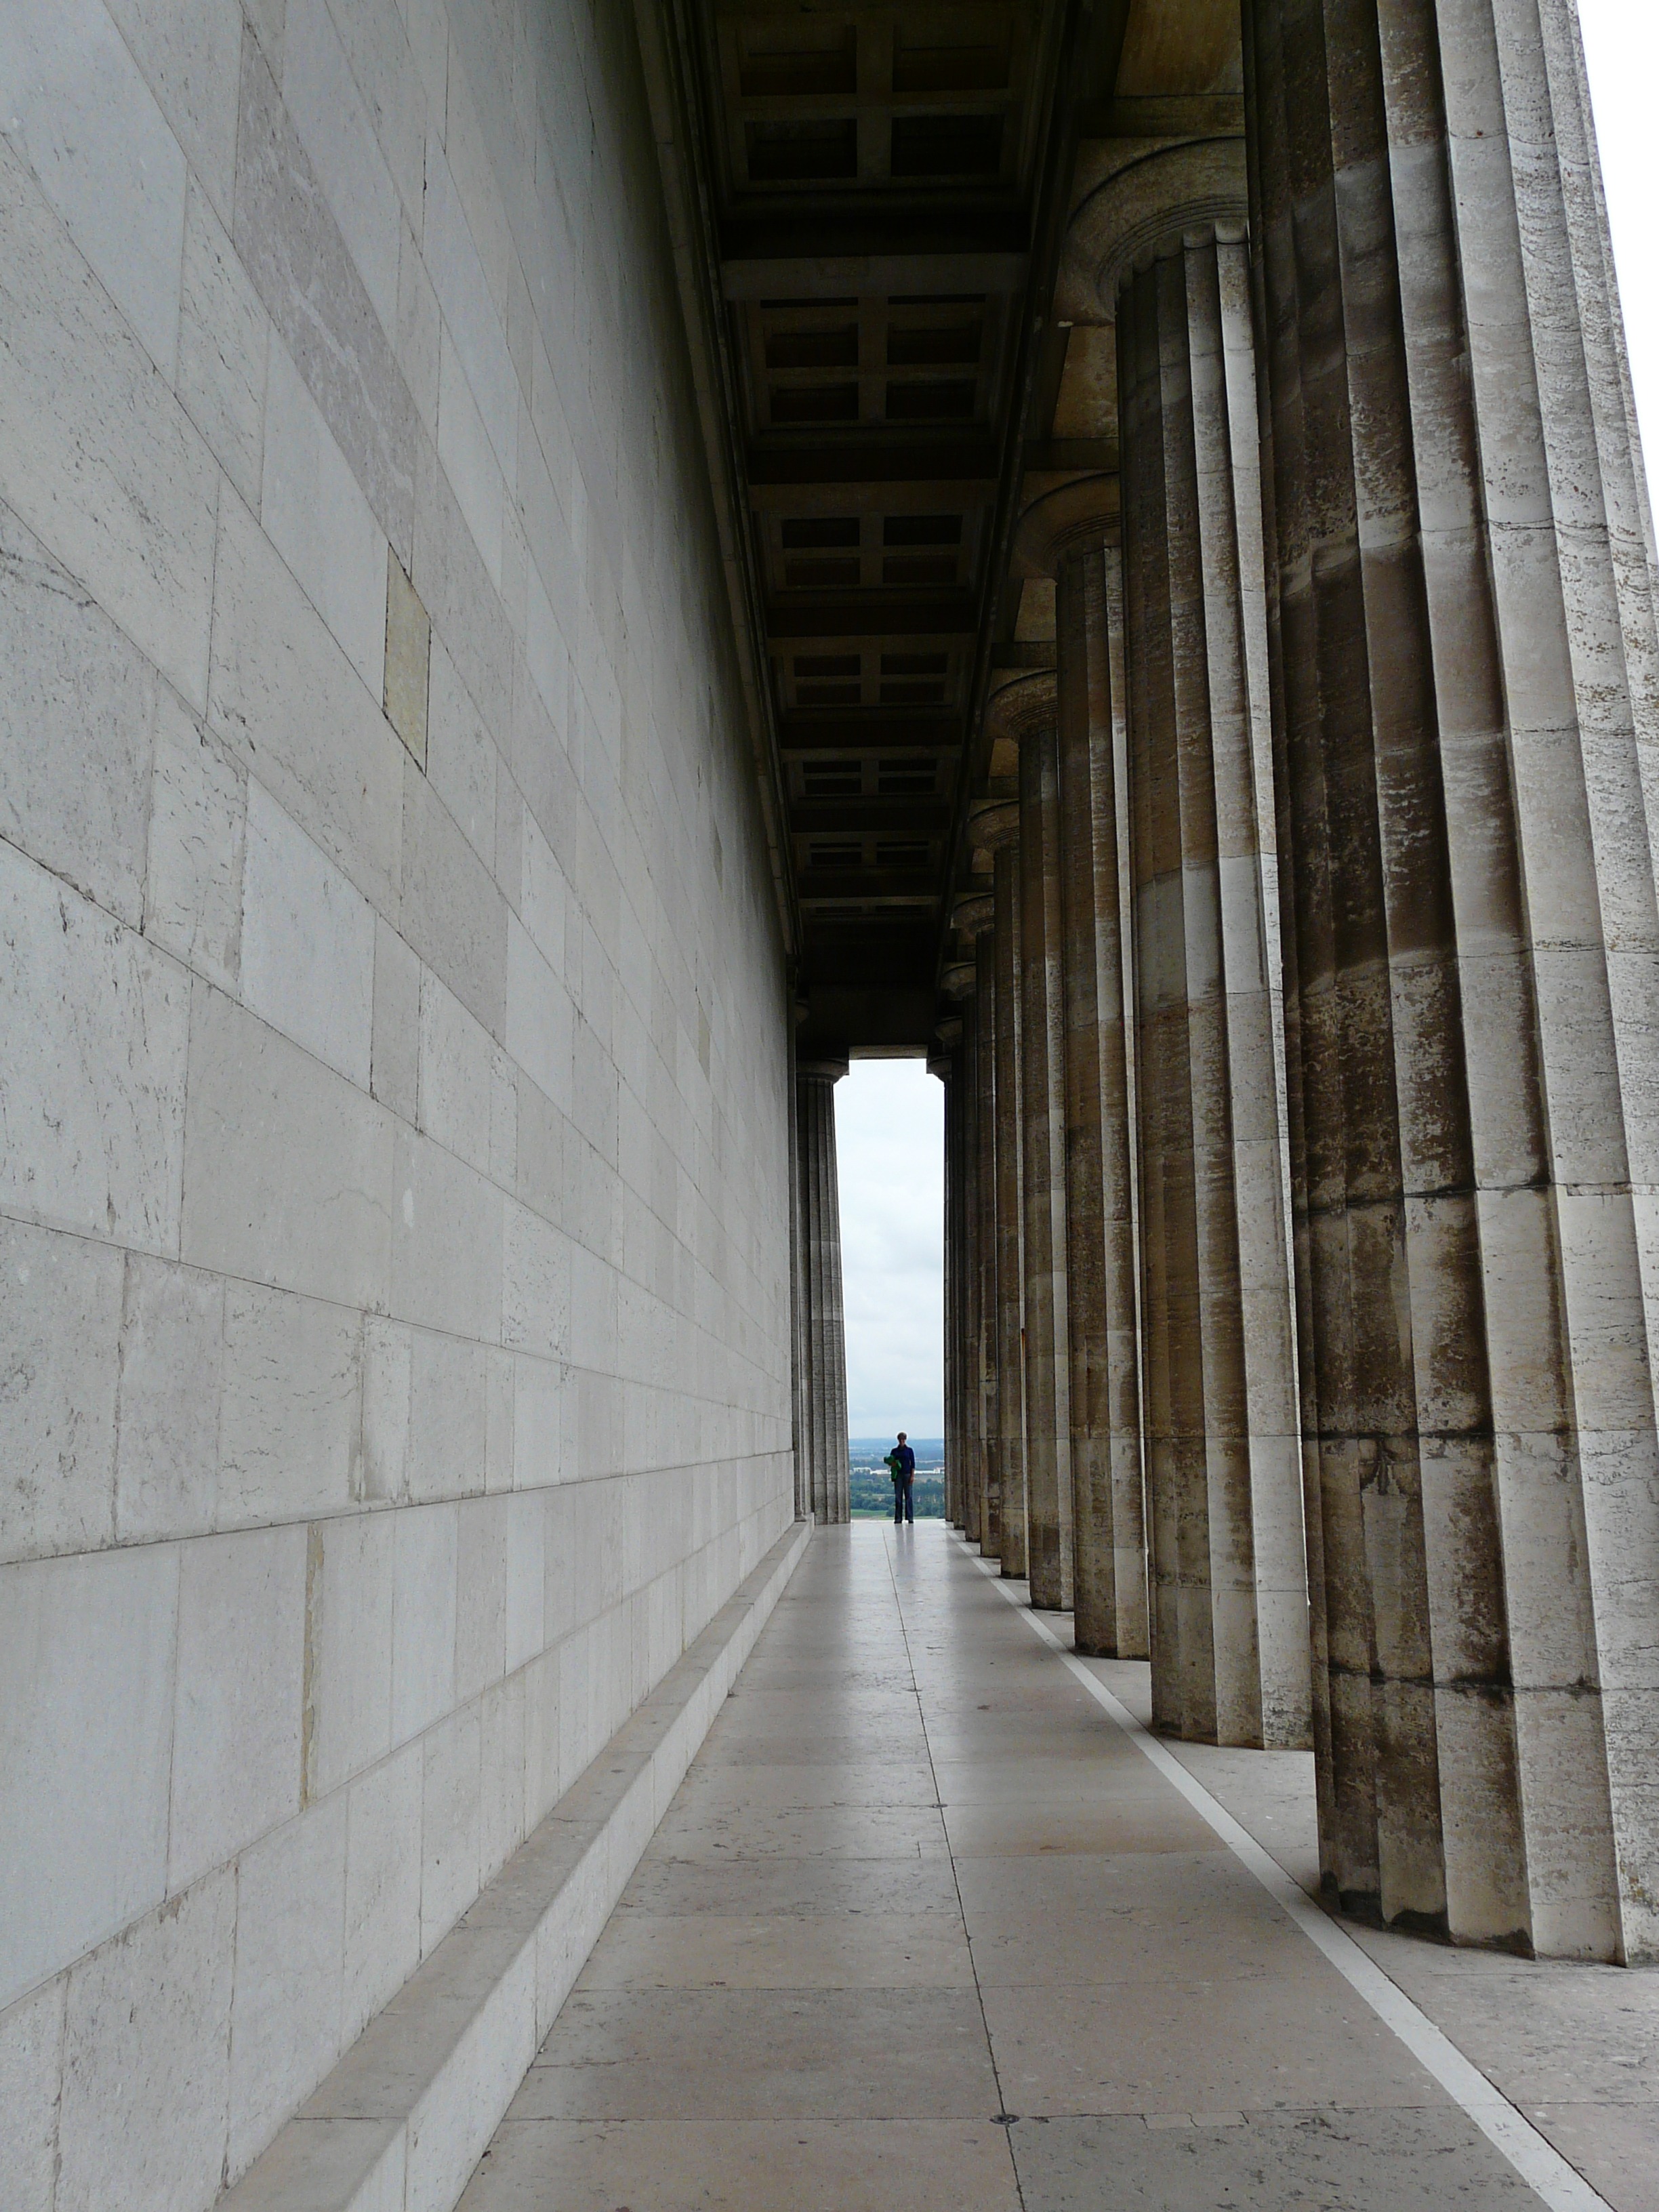
mountain, architecture, wood, hill, view, building, alley, wall, subway, arch, column, hall, memorial, danube, infrastructure, symmetry, outlook, arcade, large, gang, columnar, powerful, enormous, walhalla, impressive, urban area, donaustauf, ludwig i, hall of the fallen